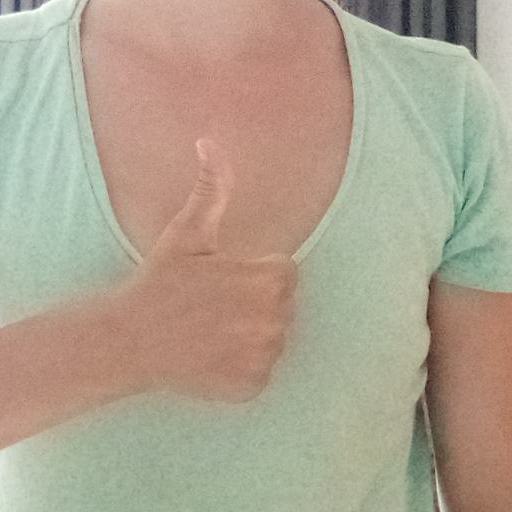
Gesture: like